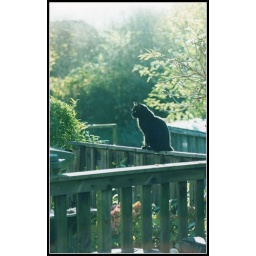
my cat Jenny sitting in the morning sun.